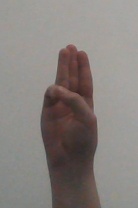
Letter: thaa